History of Bath City F.C.

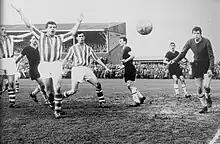
A match at Twerton Park in the 1950s

At the time, Twerton Park was also in heavy discussion for expansion, to a capacity of 40,000, in aim to become; "a stadium worthy of the city and the west". However, on 27 July 1945, the Football League's management committee refused to allow any non-league clubs into the Third Division, despite Third League clubs "wanting Bath City to join". Thus, after the War, with the resumption of competitive football, they were forced to resume playing in the Southern League, and the plans to make Twerton Park one of the largest stadiums in the West Country were abandoned. Ted Davis, then left the club in 1947. In total, Davis spent 17 years as first team coach, becoming the club's longest serving manager.